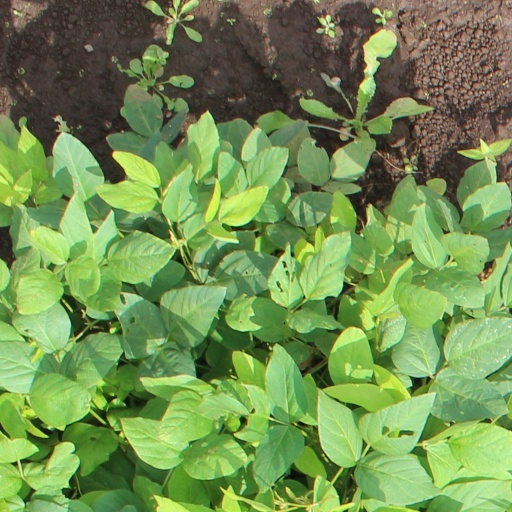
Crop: soybean